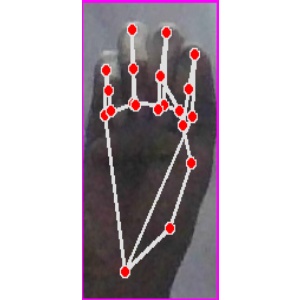
अक्षर: म